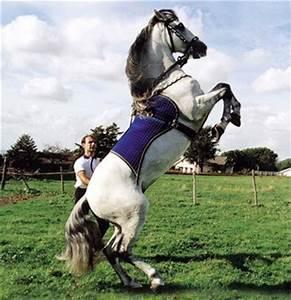
horse